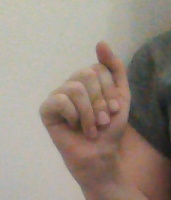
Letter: saad